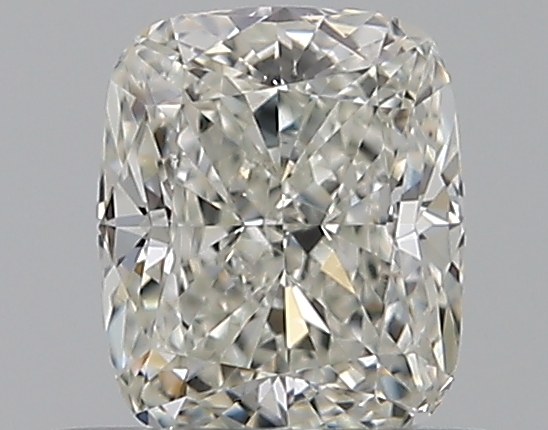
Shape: cushion
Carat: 0.5
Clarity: VS2
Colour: I
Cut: EX
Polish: VG
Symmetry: VG
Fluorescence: F
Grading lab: GIA
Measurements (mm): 4.99 x 4.15 x 2.82